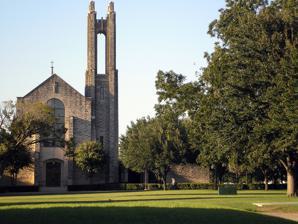
Building: Lois Perkins Chapel
Country: United States of America
Year built: 1950
Chapel in Georgetown, Texas, U.S. Church in Texas, U.S. Lois Perkins Chapel 30°38′09″N 97°39′55″W / 30.6358°N 97.6652°W / 30.6358; -97.6652 Location Georgetown, Texas Country U.S. Denomination Christianity Architecture Completed 1950 Lois Perkins Chapel is a chapel on the Southwestern University campus in Georgetown, Texas , United States. Built in 1950, the chapel is named after alumna Lois Perkins. References